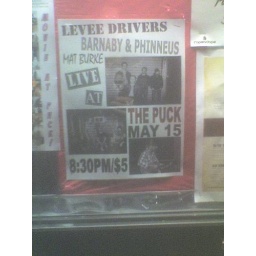
Levee Drivers sign in the outside window at The Puck